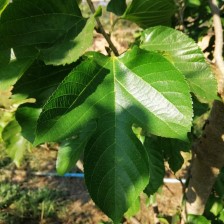
Variety: RedKing